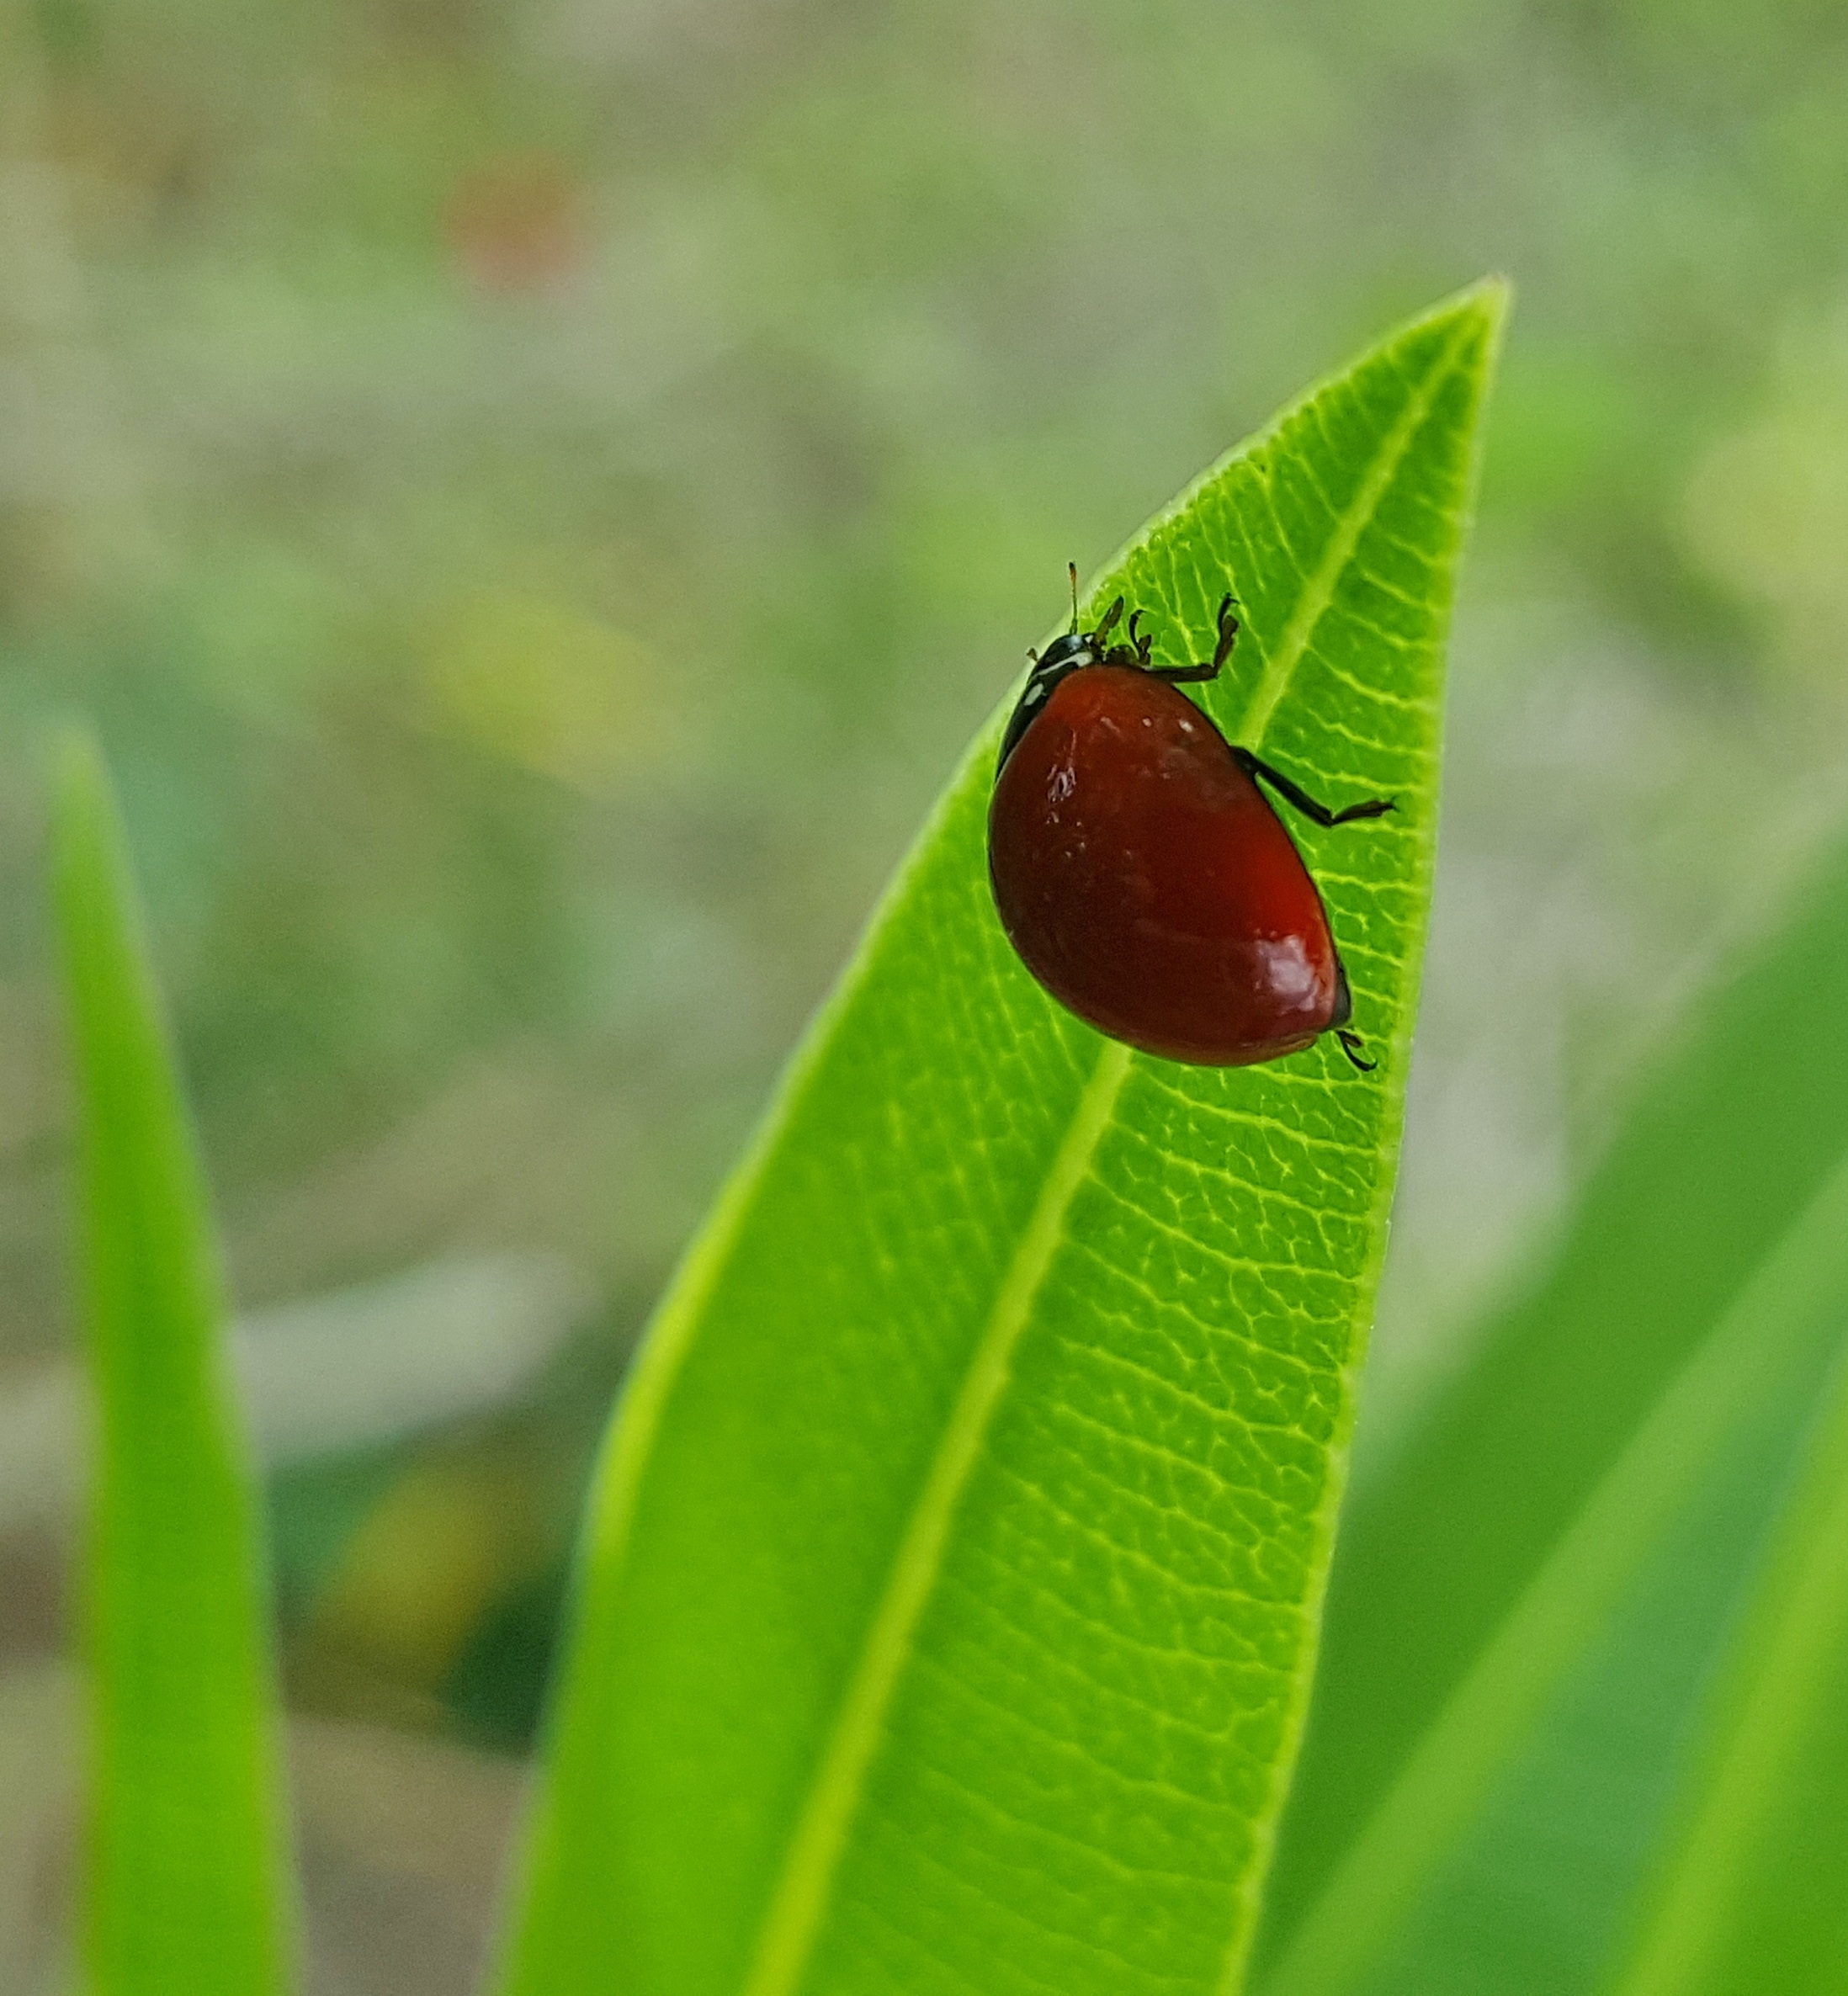
nature, photography, leaf, flower, green, red, insect, biology, small, ladybug, bug, botany, flora, fauna, ladybird, invertebrate, close up, entomology, beetle, macro photography, flying insect, leaf beetle, lady beetle, polished lady beetle, cycloneda munda, oleander leaf, plant stem